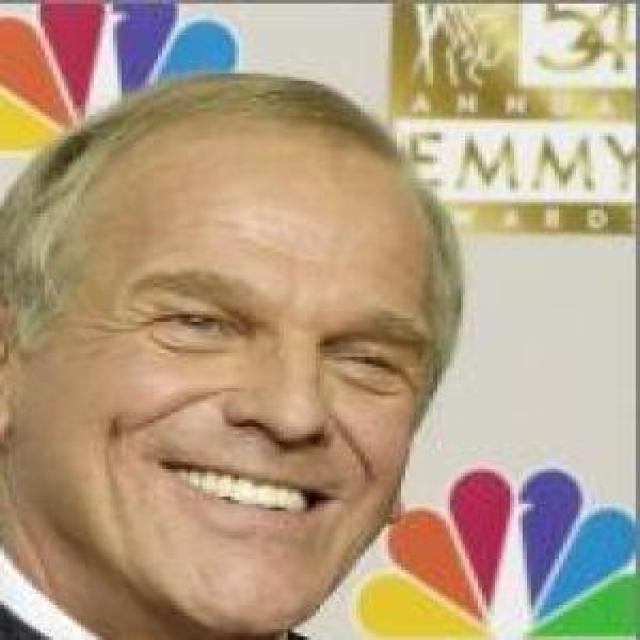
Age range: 45-64